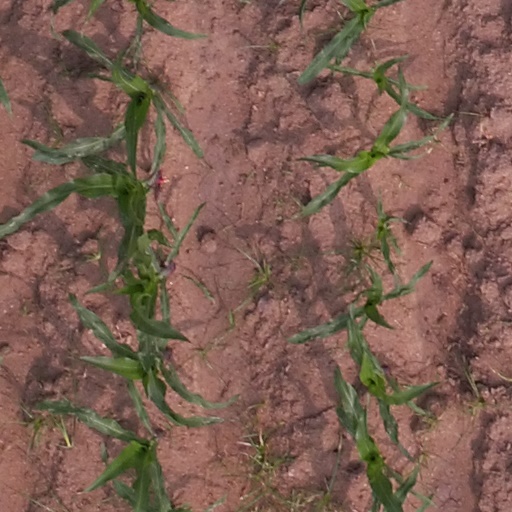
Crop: maize; corn